Caliciaceae

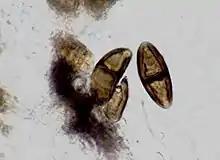
Photograph of brown, 1-septate (2-celled) spores from "Buellia disciformis" taken through a compound microscope at 1000X magnification. The spores measure about 27 x 11 μm.

The asci of Caliciaceae species are cylindrical to broadly club-shaped. They are attached to croziers, which are hook-shaped structures on cells that form at the base of the asci. The asci have thin walls and lack any internal structures at the tip. As a result, they last for only a short time before they degrade, and the ascospores within are released passively in a mazaedial mass. The hamathecium (a term that refers to the tissues interspersed between the asci in the hymenium) consists of unbranched to slightly branched paraphyses that are amyloid. There are usually eight spores per ascus, although sometimes this is reduced to four, or increased to 16–32 per ascus. The ascospores are dark brown, with a surface that is either smooth or ornamented with remnants from the rupture of the outer wall layers. They have either zero or one septa. The spores of "Texosporium" lichens have a unique ornamentation that is created by paraphyses that stick to the surface; this feature may help provide protection against desiccation or DNA-damaging radiation encountered when exposed in sunny habitats. The conidiomata produced by Caliciaceae species are in the form of pycnidia. The conidia lack a septum, are rod-shaped (bacillar) to thread-shaped (filiform) in form (often curved), and are hyaline.